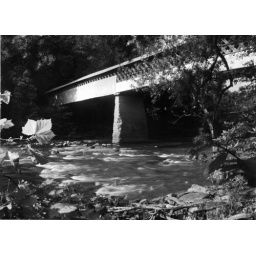
Same bridge, but in black &amp;amp; white